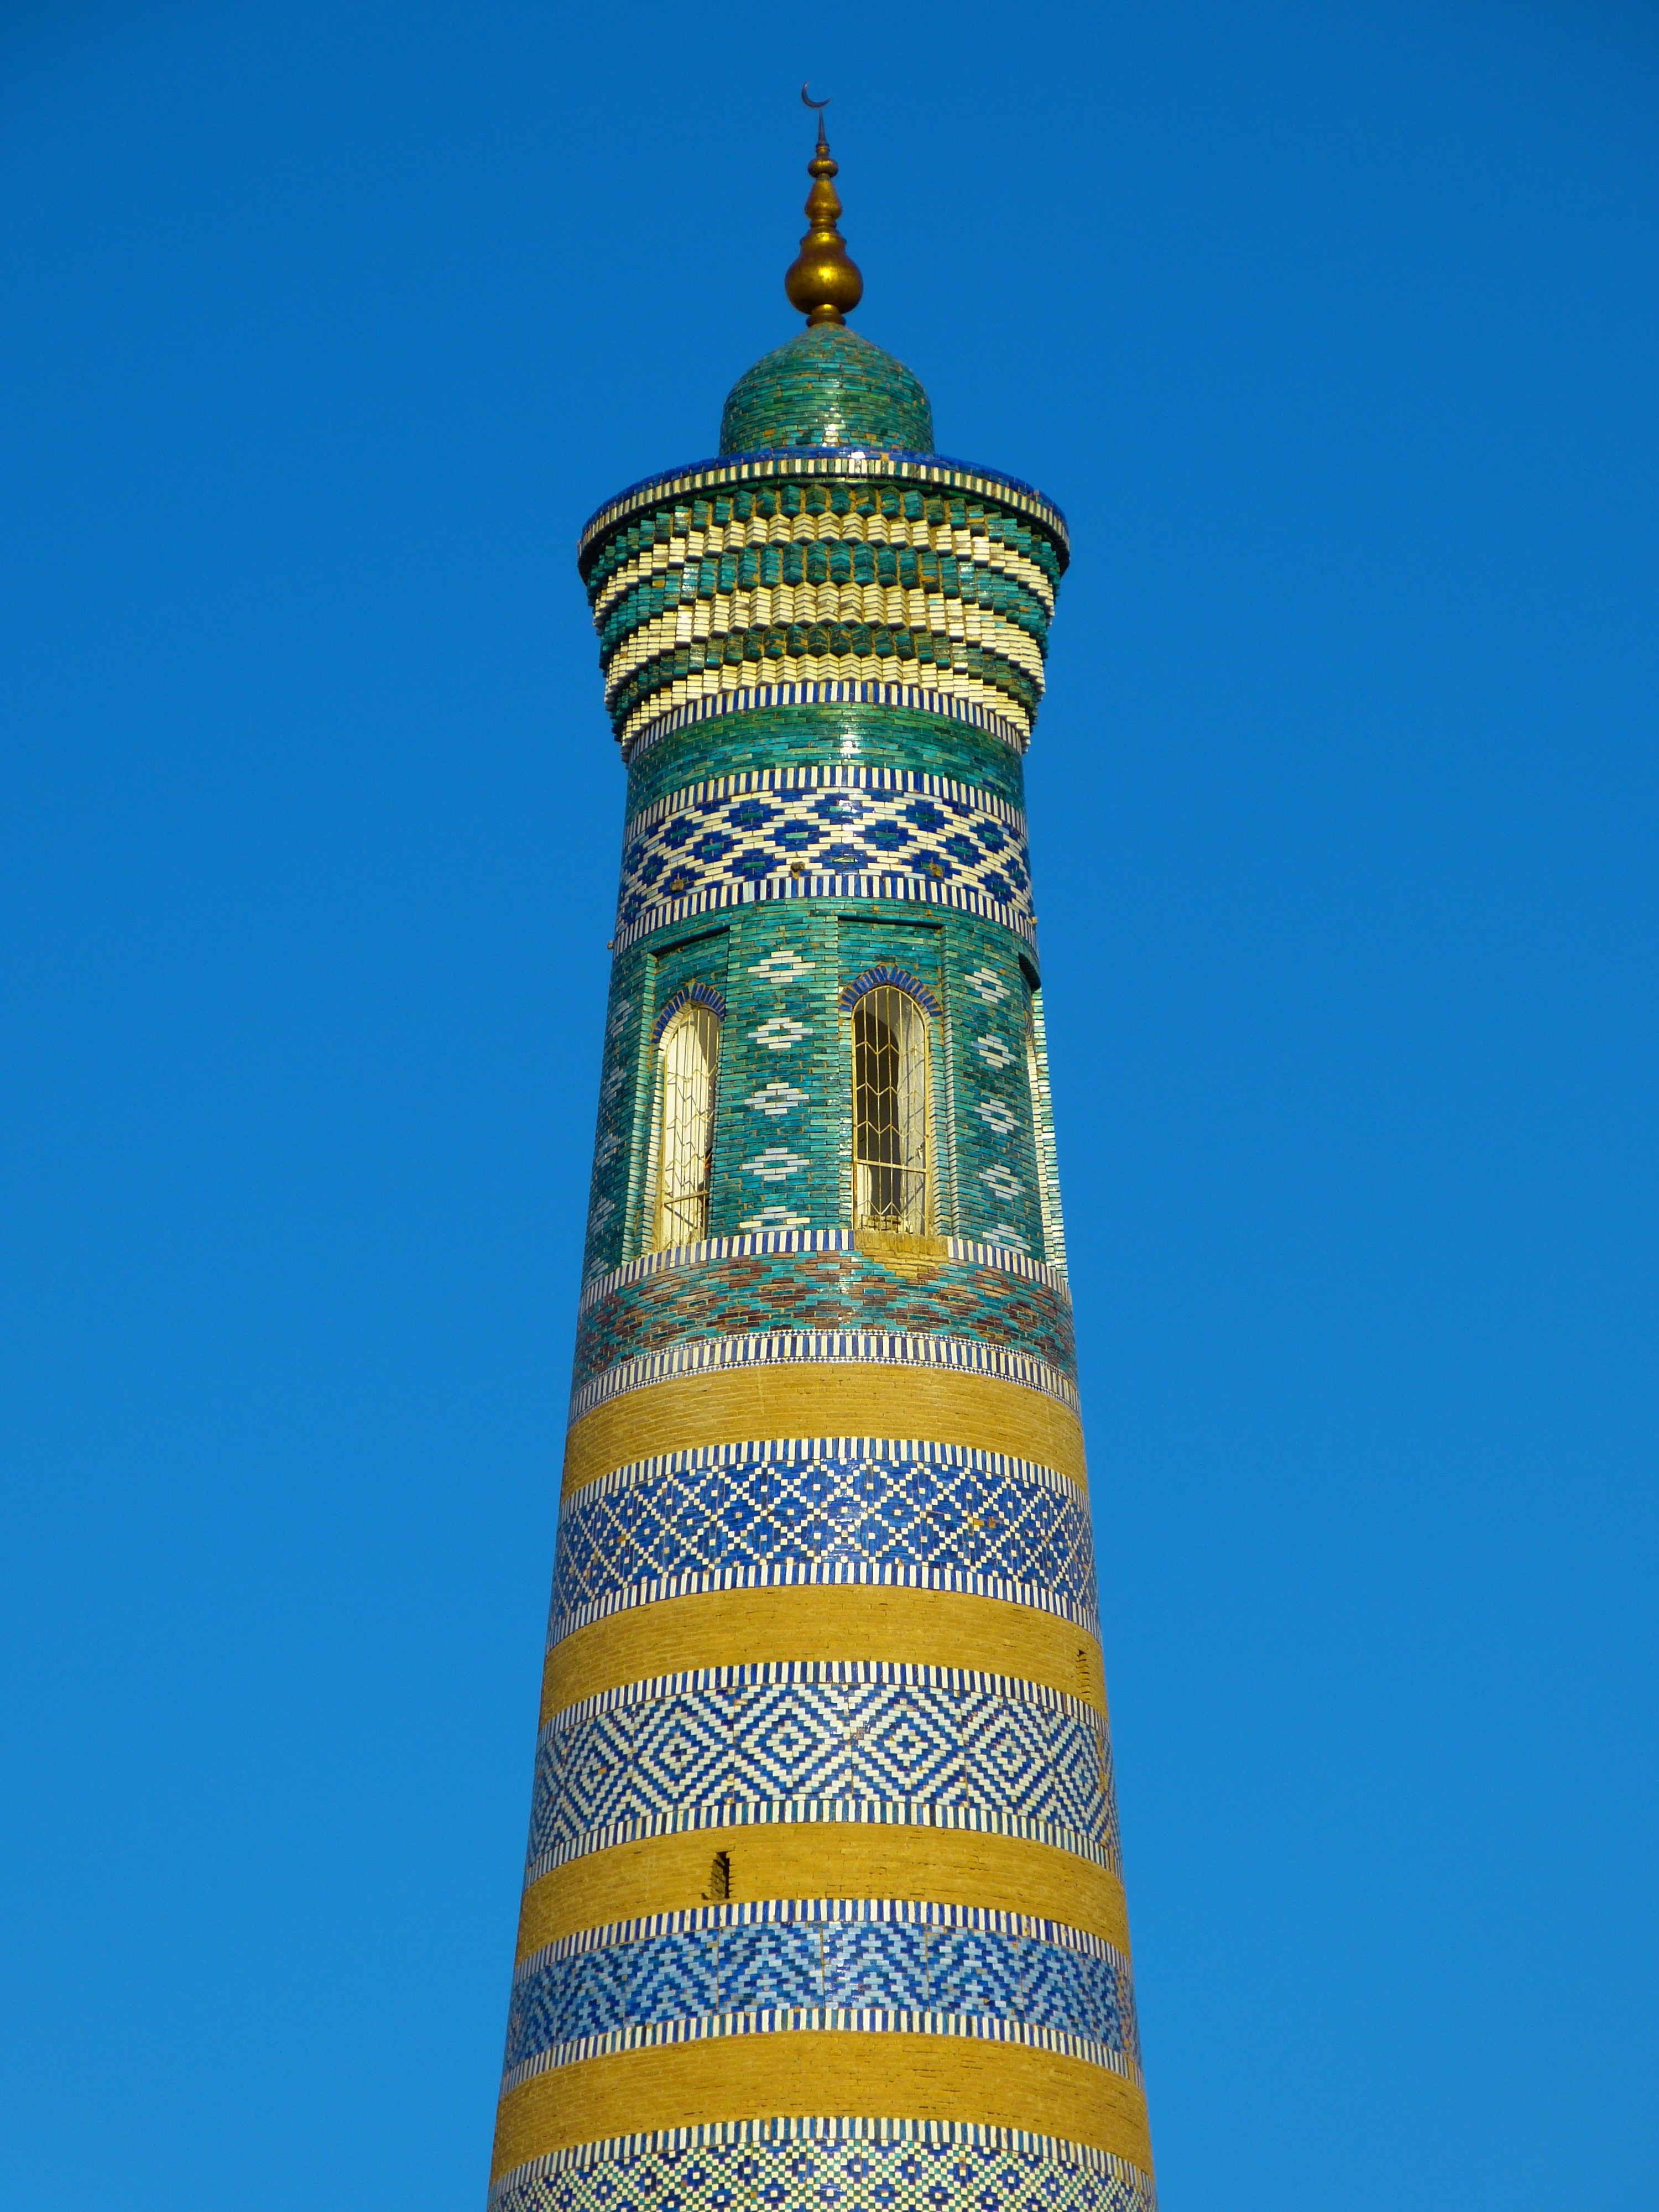
tower, landmark, abendstimmung, pagoda, minaret, uzbekistan, unesco world heritage, khiva, museum city, kihva, chodja islam minaret